Amy Lee

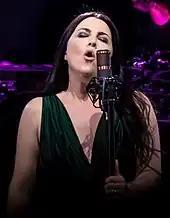
Amy Lee performing in October 2017

In June 2008, the National Music Publishers Association presented Lee with their 2008 Songwriter Icon Award, which "recognizes outstanding songwriters for their personal achievement".